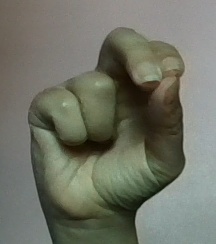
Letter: gaaf